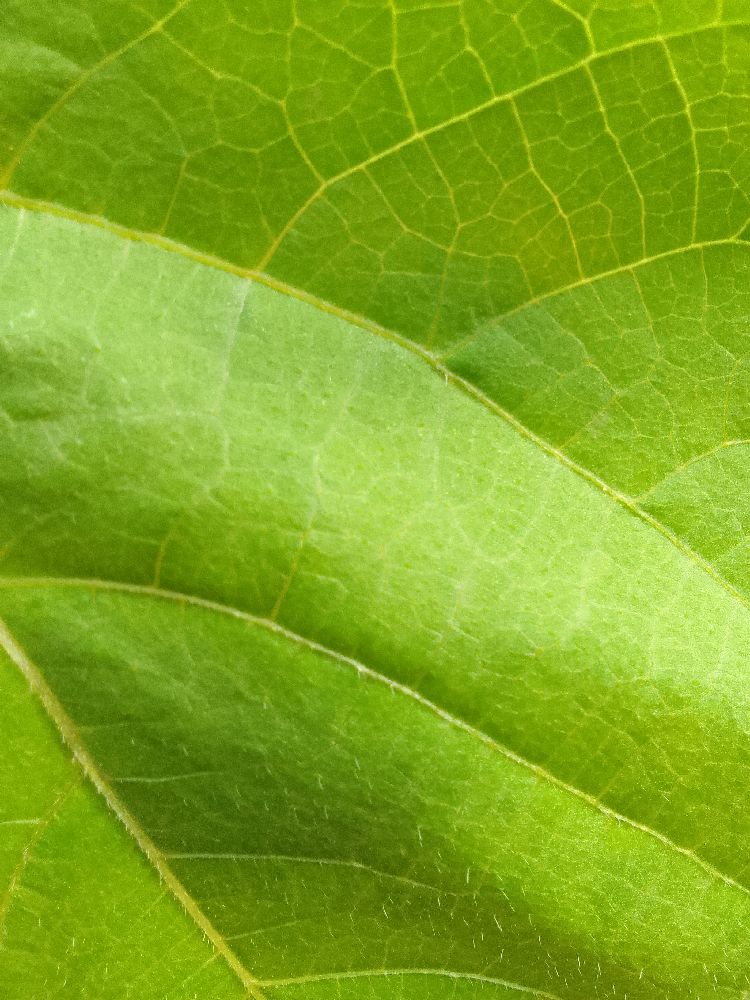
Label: healthy